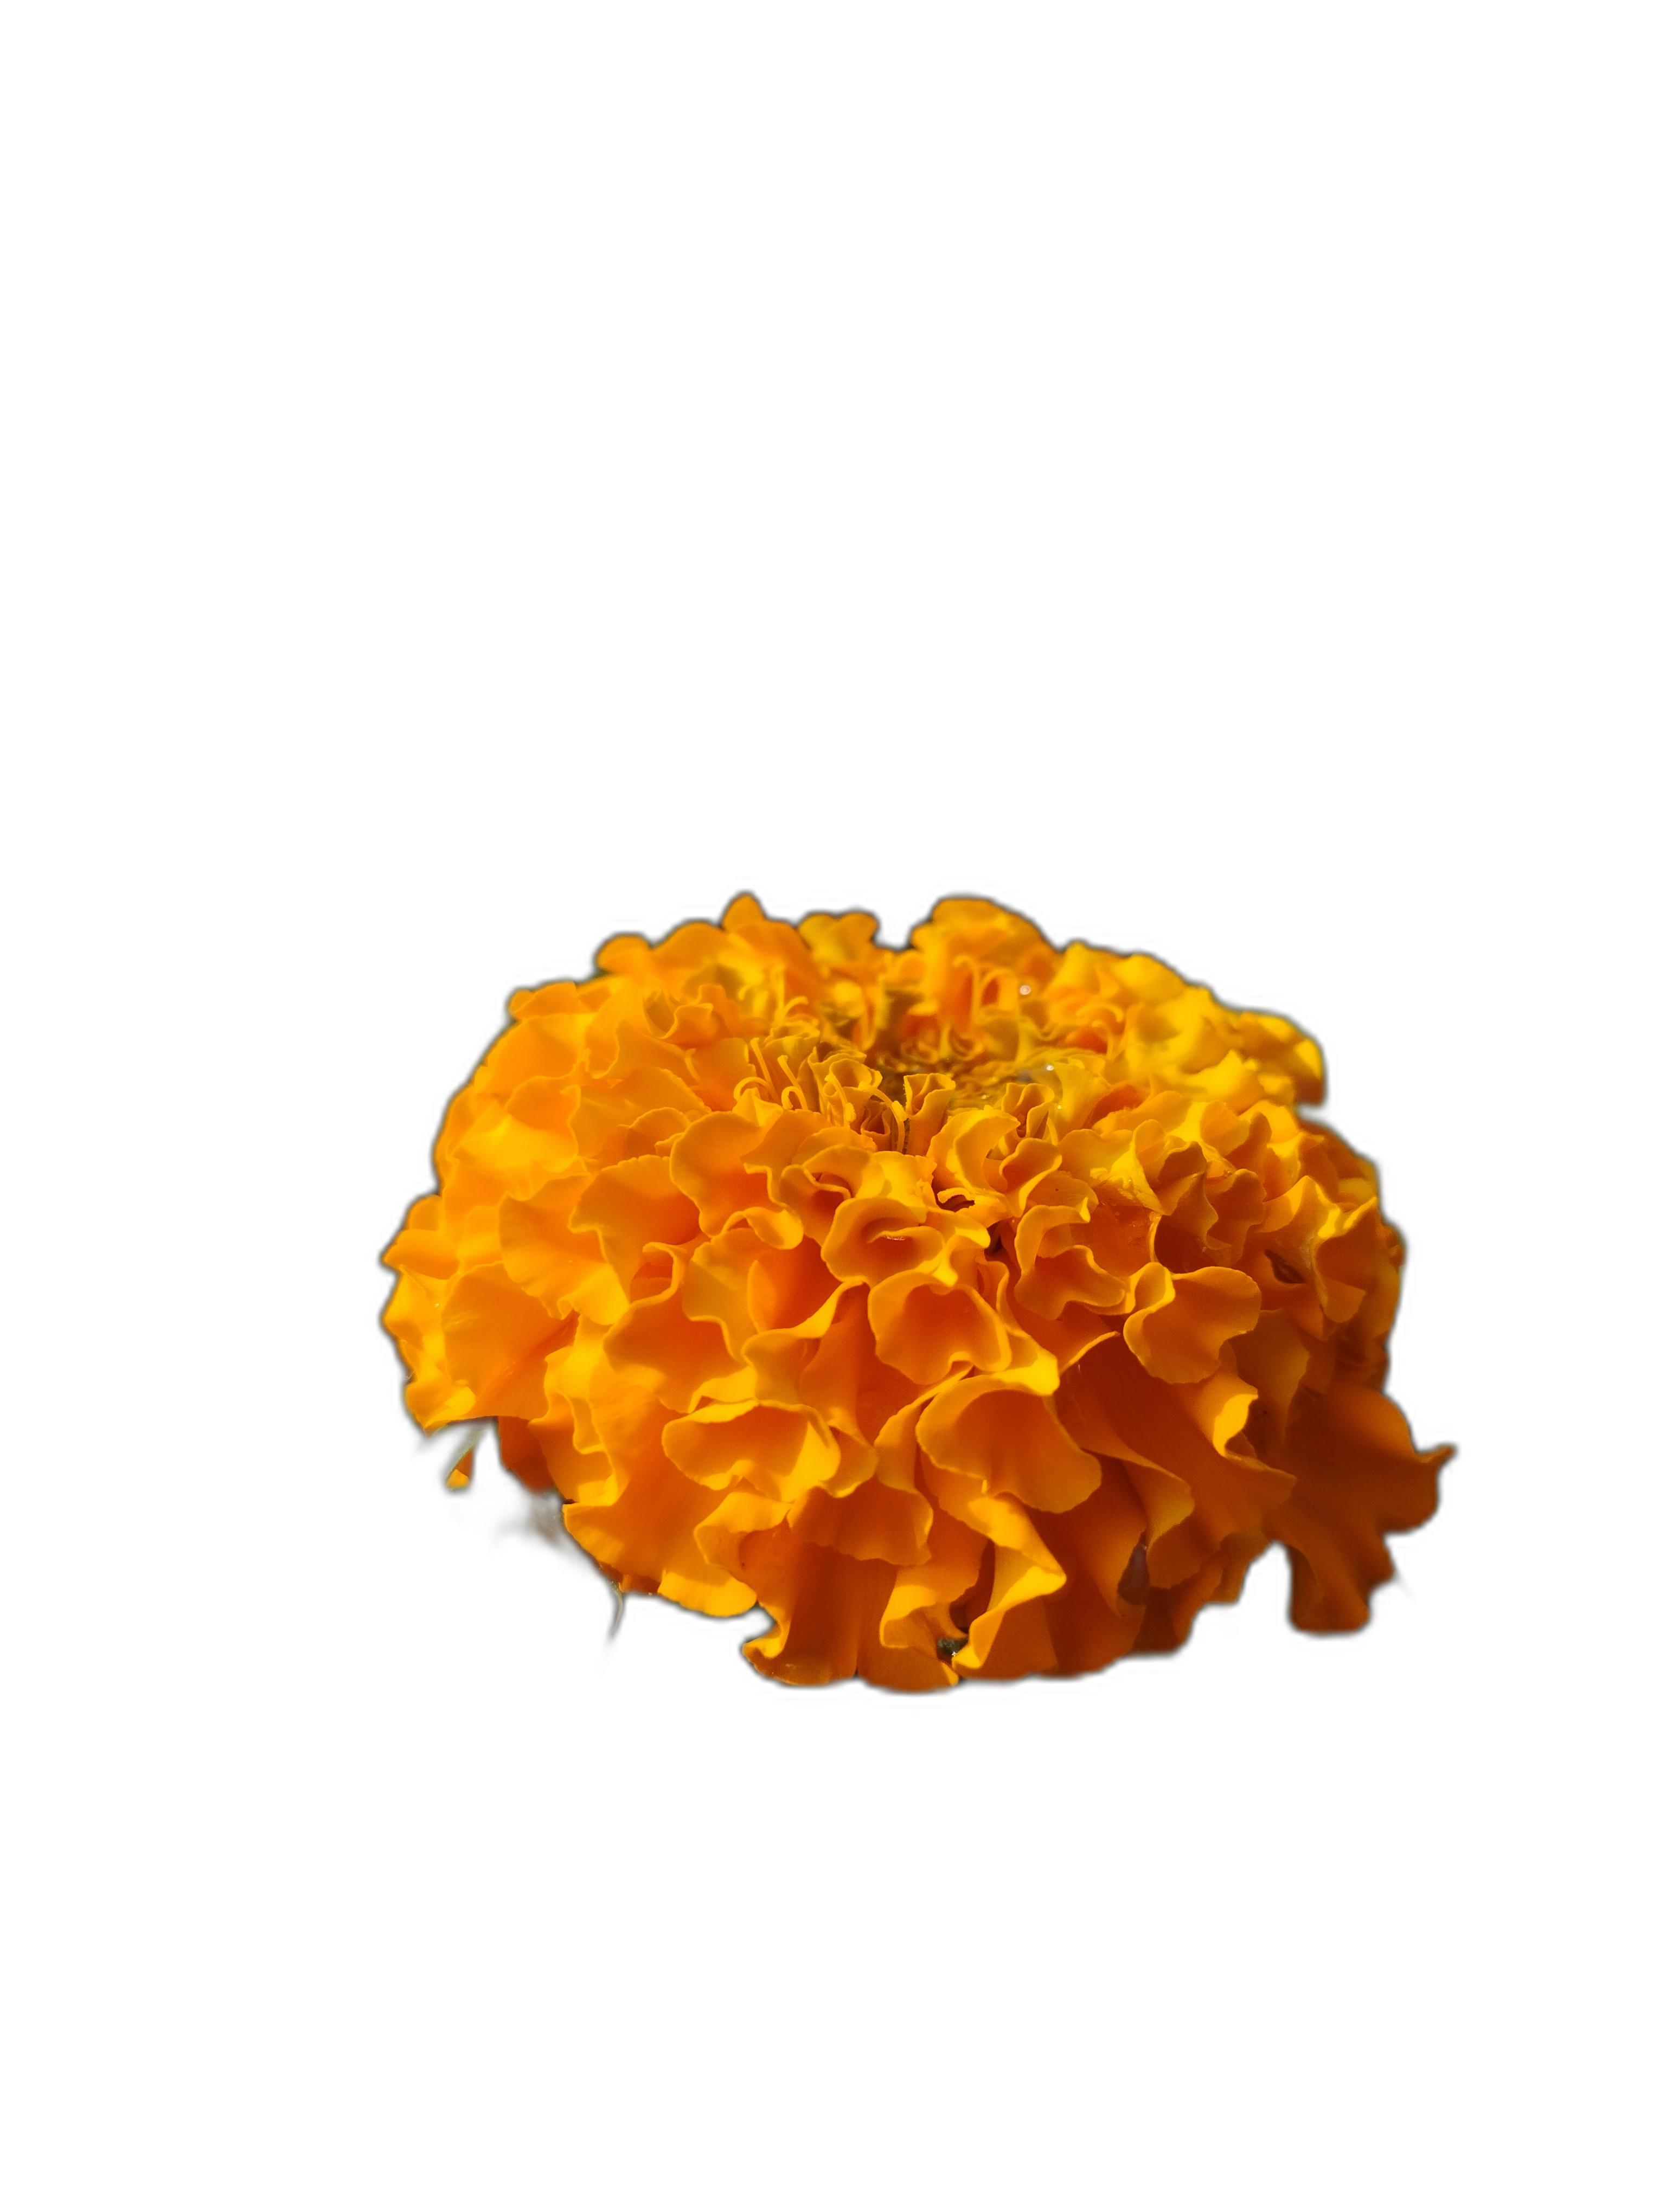
Label: Marigold